Baaya

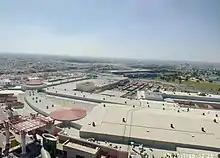
Overhead view of Villagio Mall and Aspire Park.

The two most important roads which run through the district are Al Waab Street, which is the commercial center and which hosts the Aspire Zone, and Al Furousiya Street, which provides connectivity between the southern and northern districts of Al Rayyan.